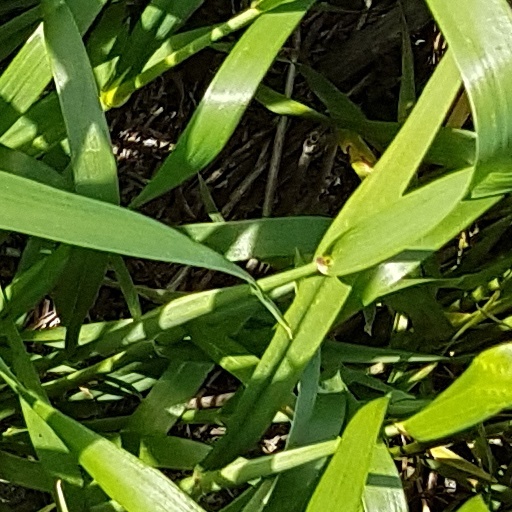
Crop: wheat